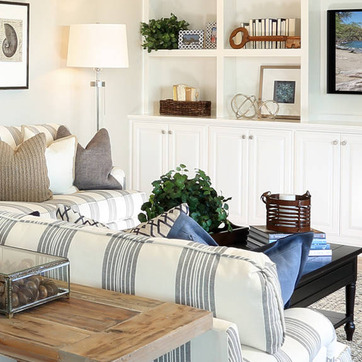
Material: foliage